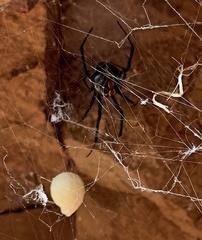
Species: Lactrodectus_hesperus